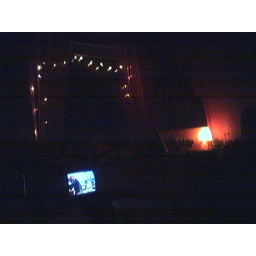
Desperate Housewives on TV. Lights in the window on & lights on the desk on. [I'm tired.]